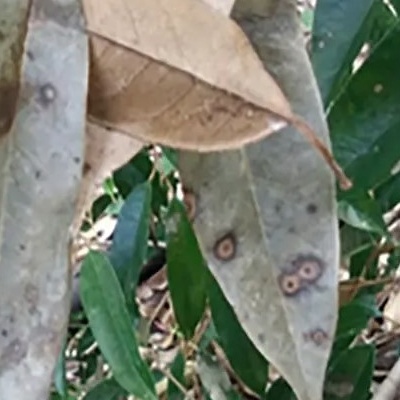
Label: Leaf_Rhizoctonia